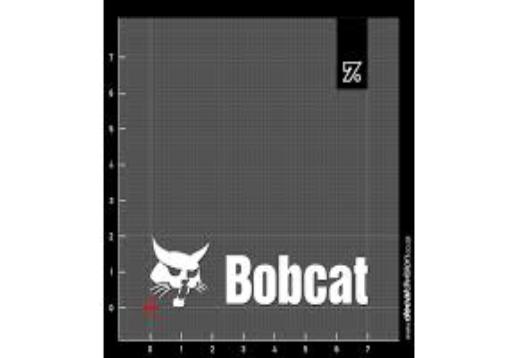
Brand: bobcat
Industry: Transportation